Subotička Peščara

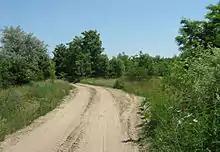
The Subotica-Horgoš sandy area

Subotička Peščara or Subotica Sands is an inland dune habitat located in northern Serbia, along the Hungarian border. The area stretches across the far north of the Bačka region, in the municipality of Subotica. It is protected as a landscape of outstanding features "Subotičko-horgoška peščara", occupying an area of 53.70 km. Today's undulating sand dunes are a result of the past aeolian activity; the area has been largely forested. The planned forestation of the Subotica Sands began in the late 18th century. Today the habitat constitutes a mix of forest, steppe and wetland. The eastern part of the area is made up of banks of the border river Kereš.